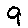
Label: 9